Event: Ecuador Earthquake
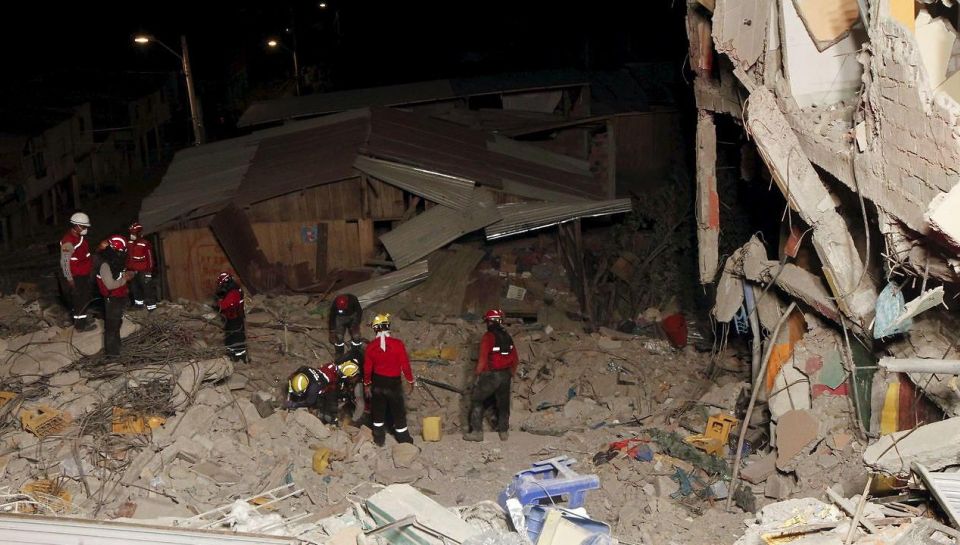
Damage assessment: damage